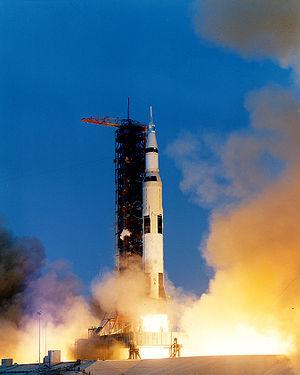
Apollo 13 est la troisième mission du programme spatial américain Apollo ayant pour objet de conduire un équipage jusque sur la Lune. Les astronautes Jim Lovell et Fred Haise devaient se poser près de la formation géologique Fra Mauro, site d'un des impacts d'astéroïde les plus importants à la surface de la Lune, tandis que Ken Mattingly devait rester en orbite. Mais la NASA pensait que ce dernier risquait d'attraper la rougeole du fait de la maladie d'un autre astronaute, et Jack Swigert fut envoyé à sa place. De plus, un accident grave, qui aurait pu être fatal pour l'équipage, se produisit durant le transit entre la Terre et la Lune et imposa l'abandon de la mission et le retour vers la Terre.